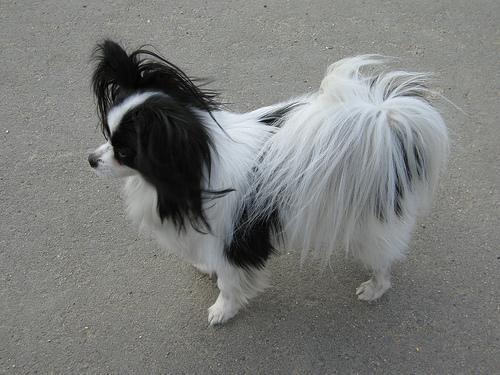
papillon